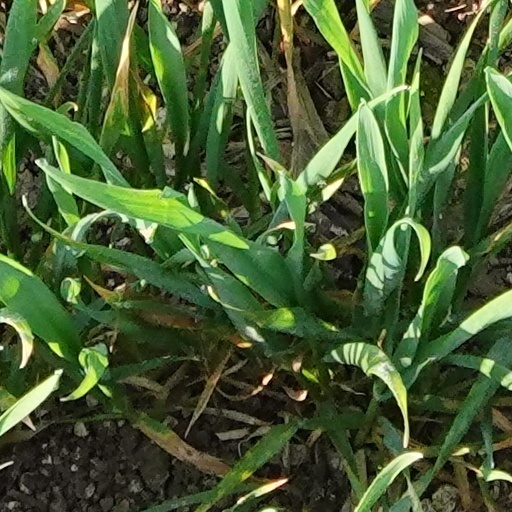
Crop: wheat